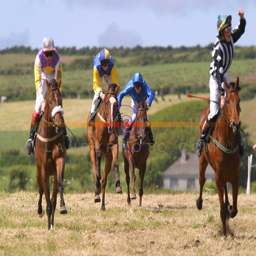
person punches the air as he win the big race at races on board .